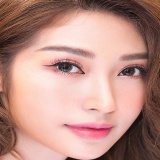
ca sĩ Khổng Tú Quỳnh